Antique Store (Plantersville, Alabama)

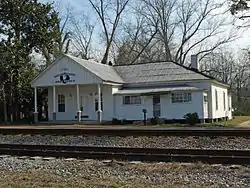

The Antique Store is a historic commercial building in Plantersville, Dallas County, Alabama, United States. It is the oldest surviving commercial building in the community. The one-story, wood-frame structure was built in 1870. The main facade is three bays wide, with a pedimented one-story porch spanning the entire width. A side ell, added after the initial construction, projects from the south side of the main block. It was added to the National Register of Historic Places on January 29, 1987, as a part of the Plantersville Multiple Resource Area.